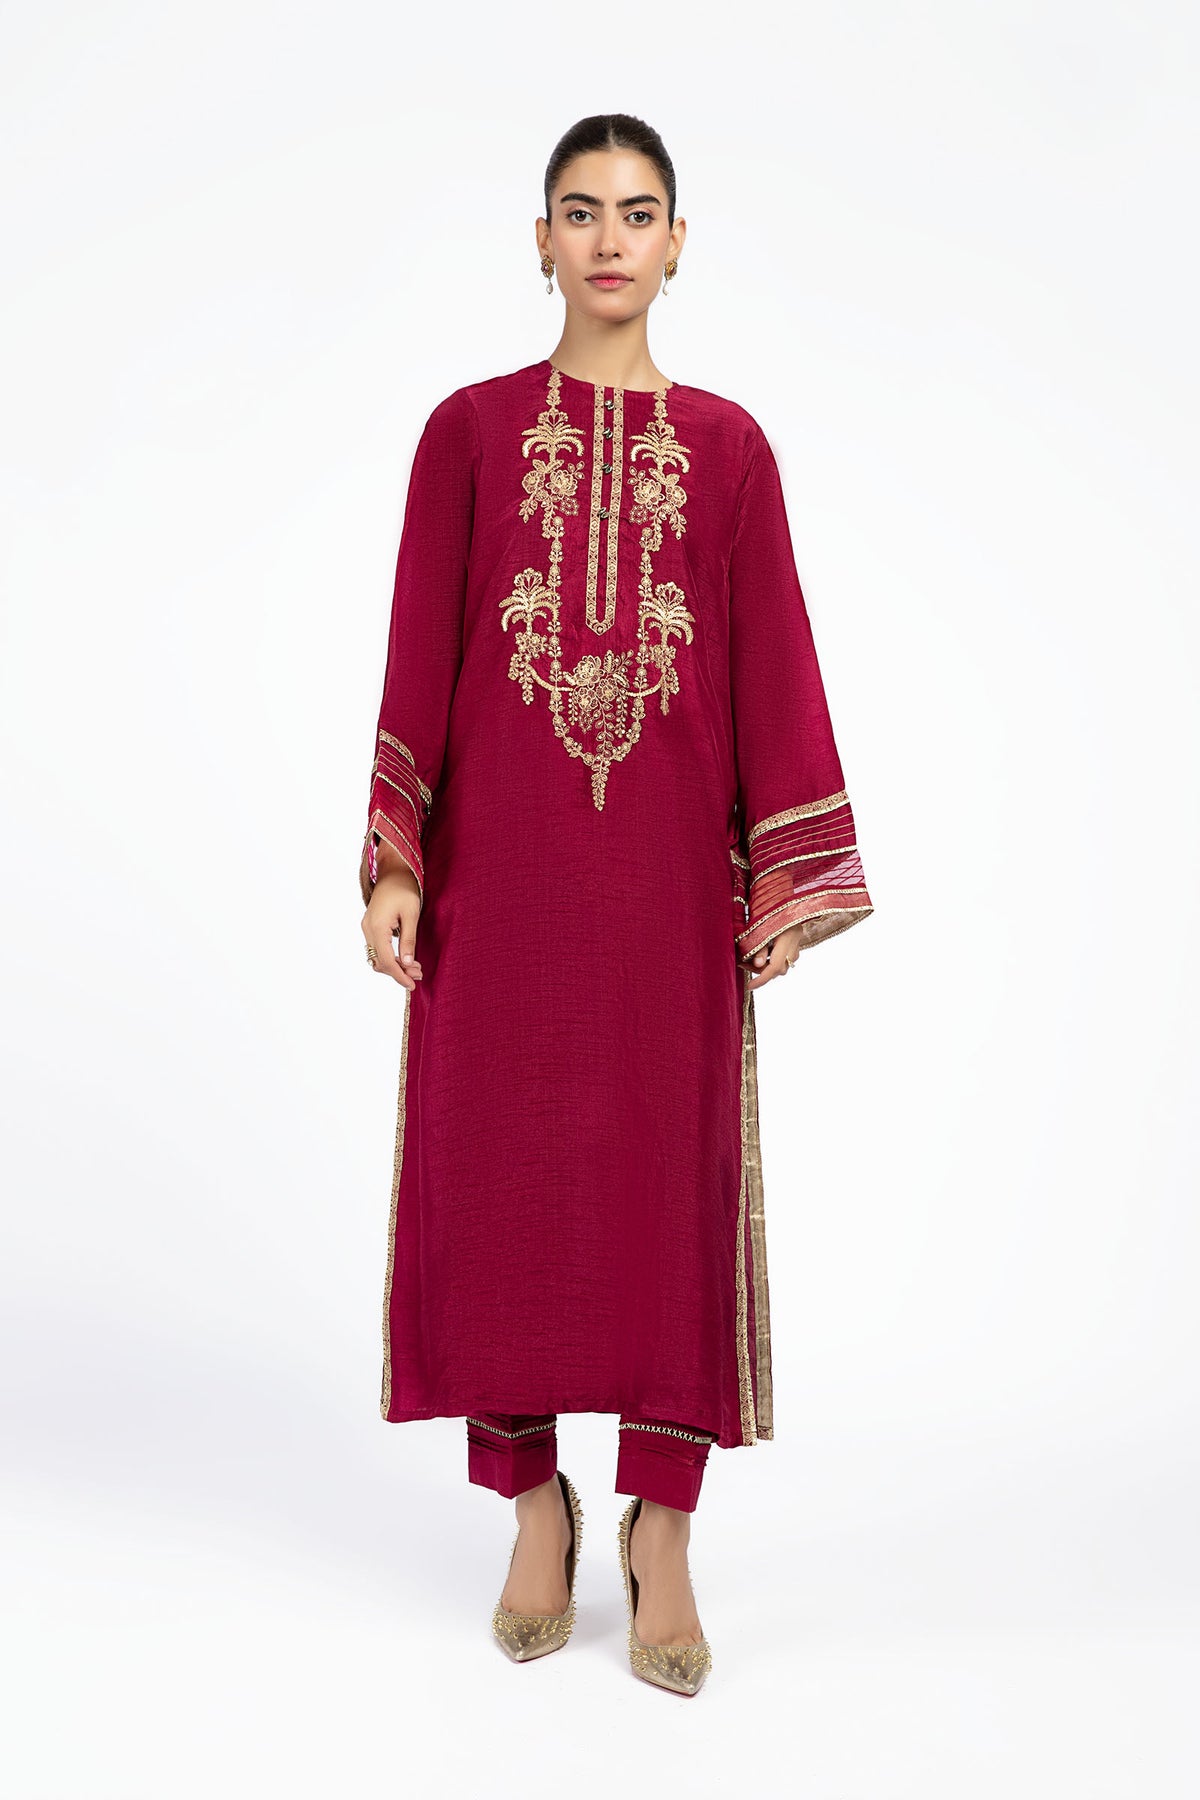
burgundy gold embroidered kurta t